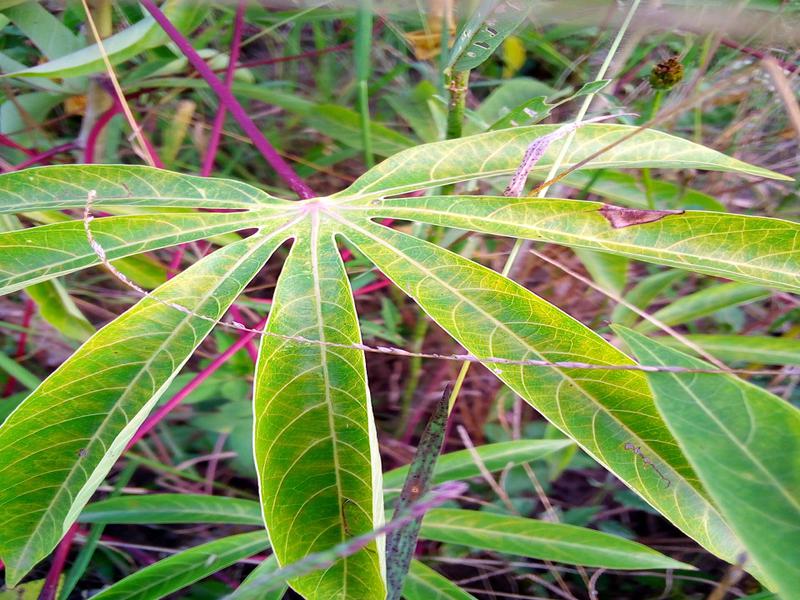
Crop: cassava
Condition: brown_streak_disease